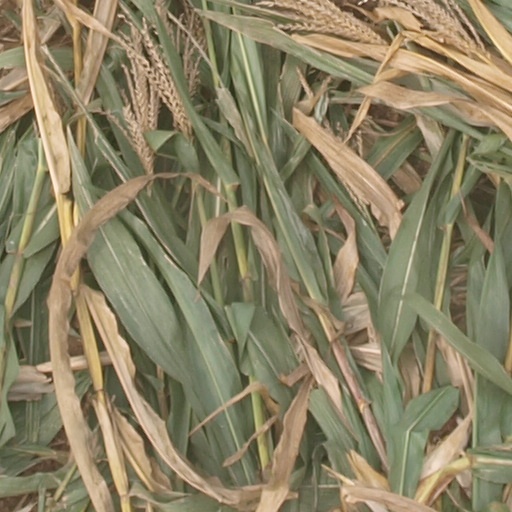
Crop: maize; corn